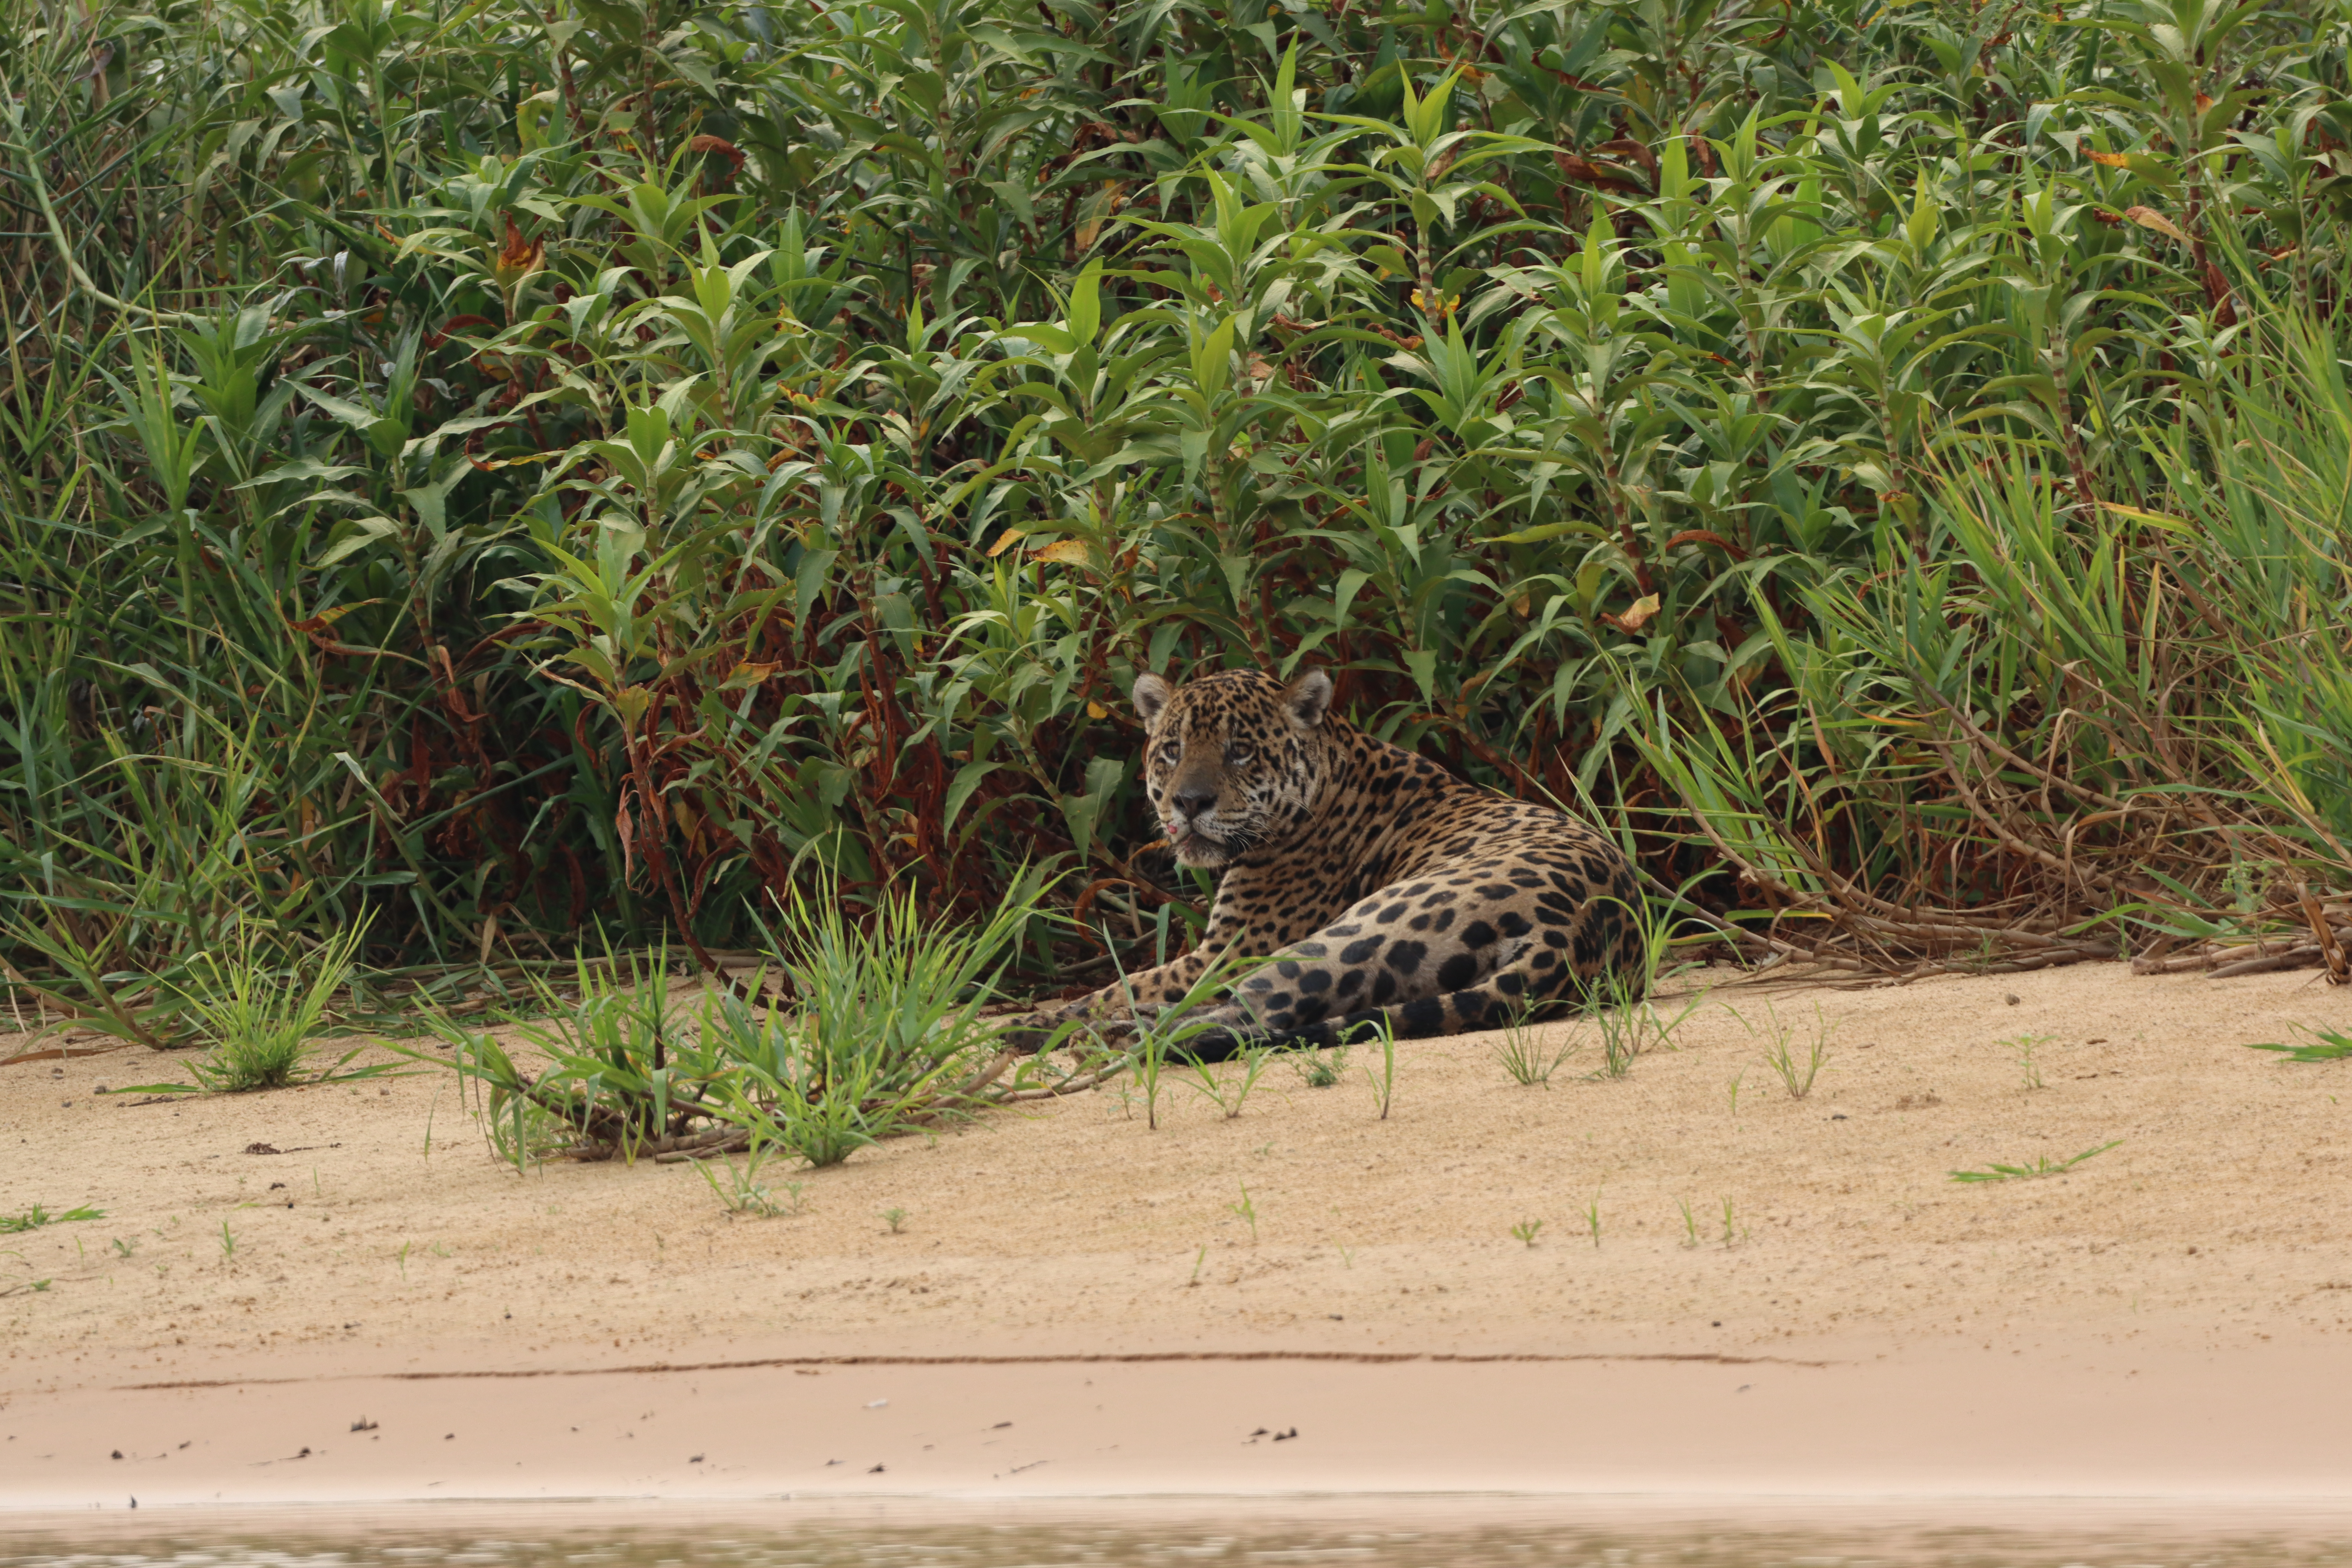
Jaguar: Tomas